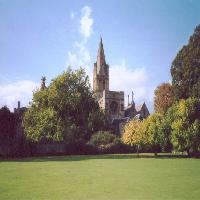
Weather: sun or clear